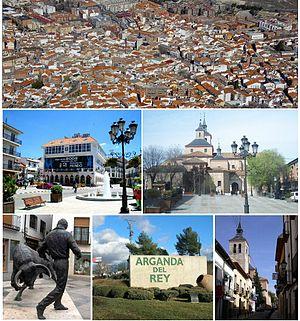
Arganda del Rey est une commune de la Communauté de Madrid, en Espagne.